Maria Advocata (Madonna del Rosario)

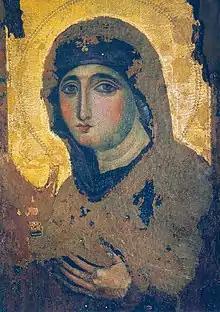
The "Madonna del Rosario" (detail)

The icon was painted using the ancient encaustic technique and had a gold background from the start. The technique is Egyptian, and the Madonna closely resembles the Fayum mummy portraits of Upper Egypt. However, the style of the painting, with its oval face and large eyes, has been called "distinctively Syrian".